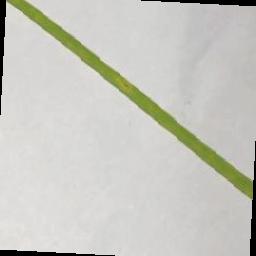
Label: Rice___Brown_Spot